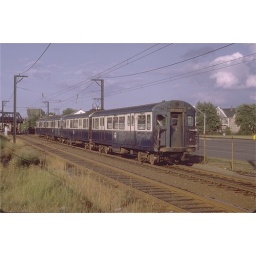
MBTA Blue Line St. Louis train trailed by car 0581 between Wood Island & Orient Hts. Stations